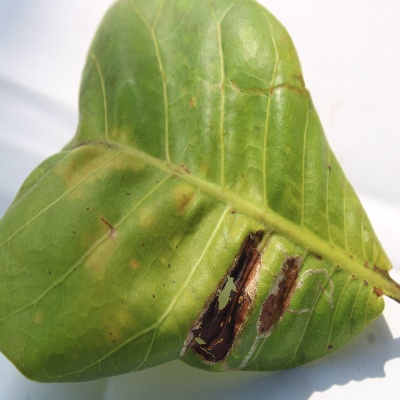
Crop: Cashew
Condition: leaf miner